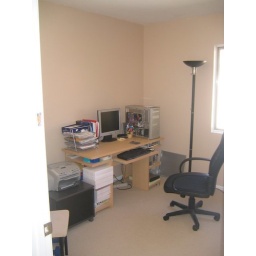
This is the bedroom in the middle of the house which we use as the office.